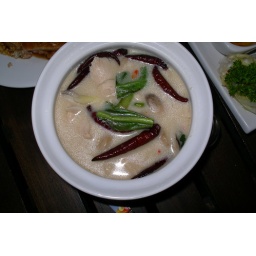
chicken in green curry and coconut milk